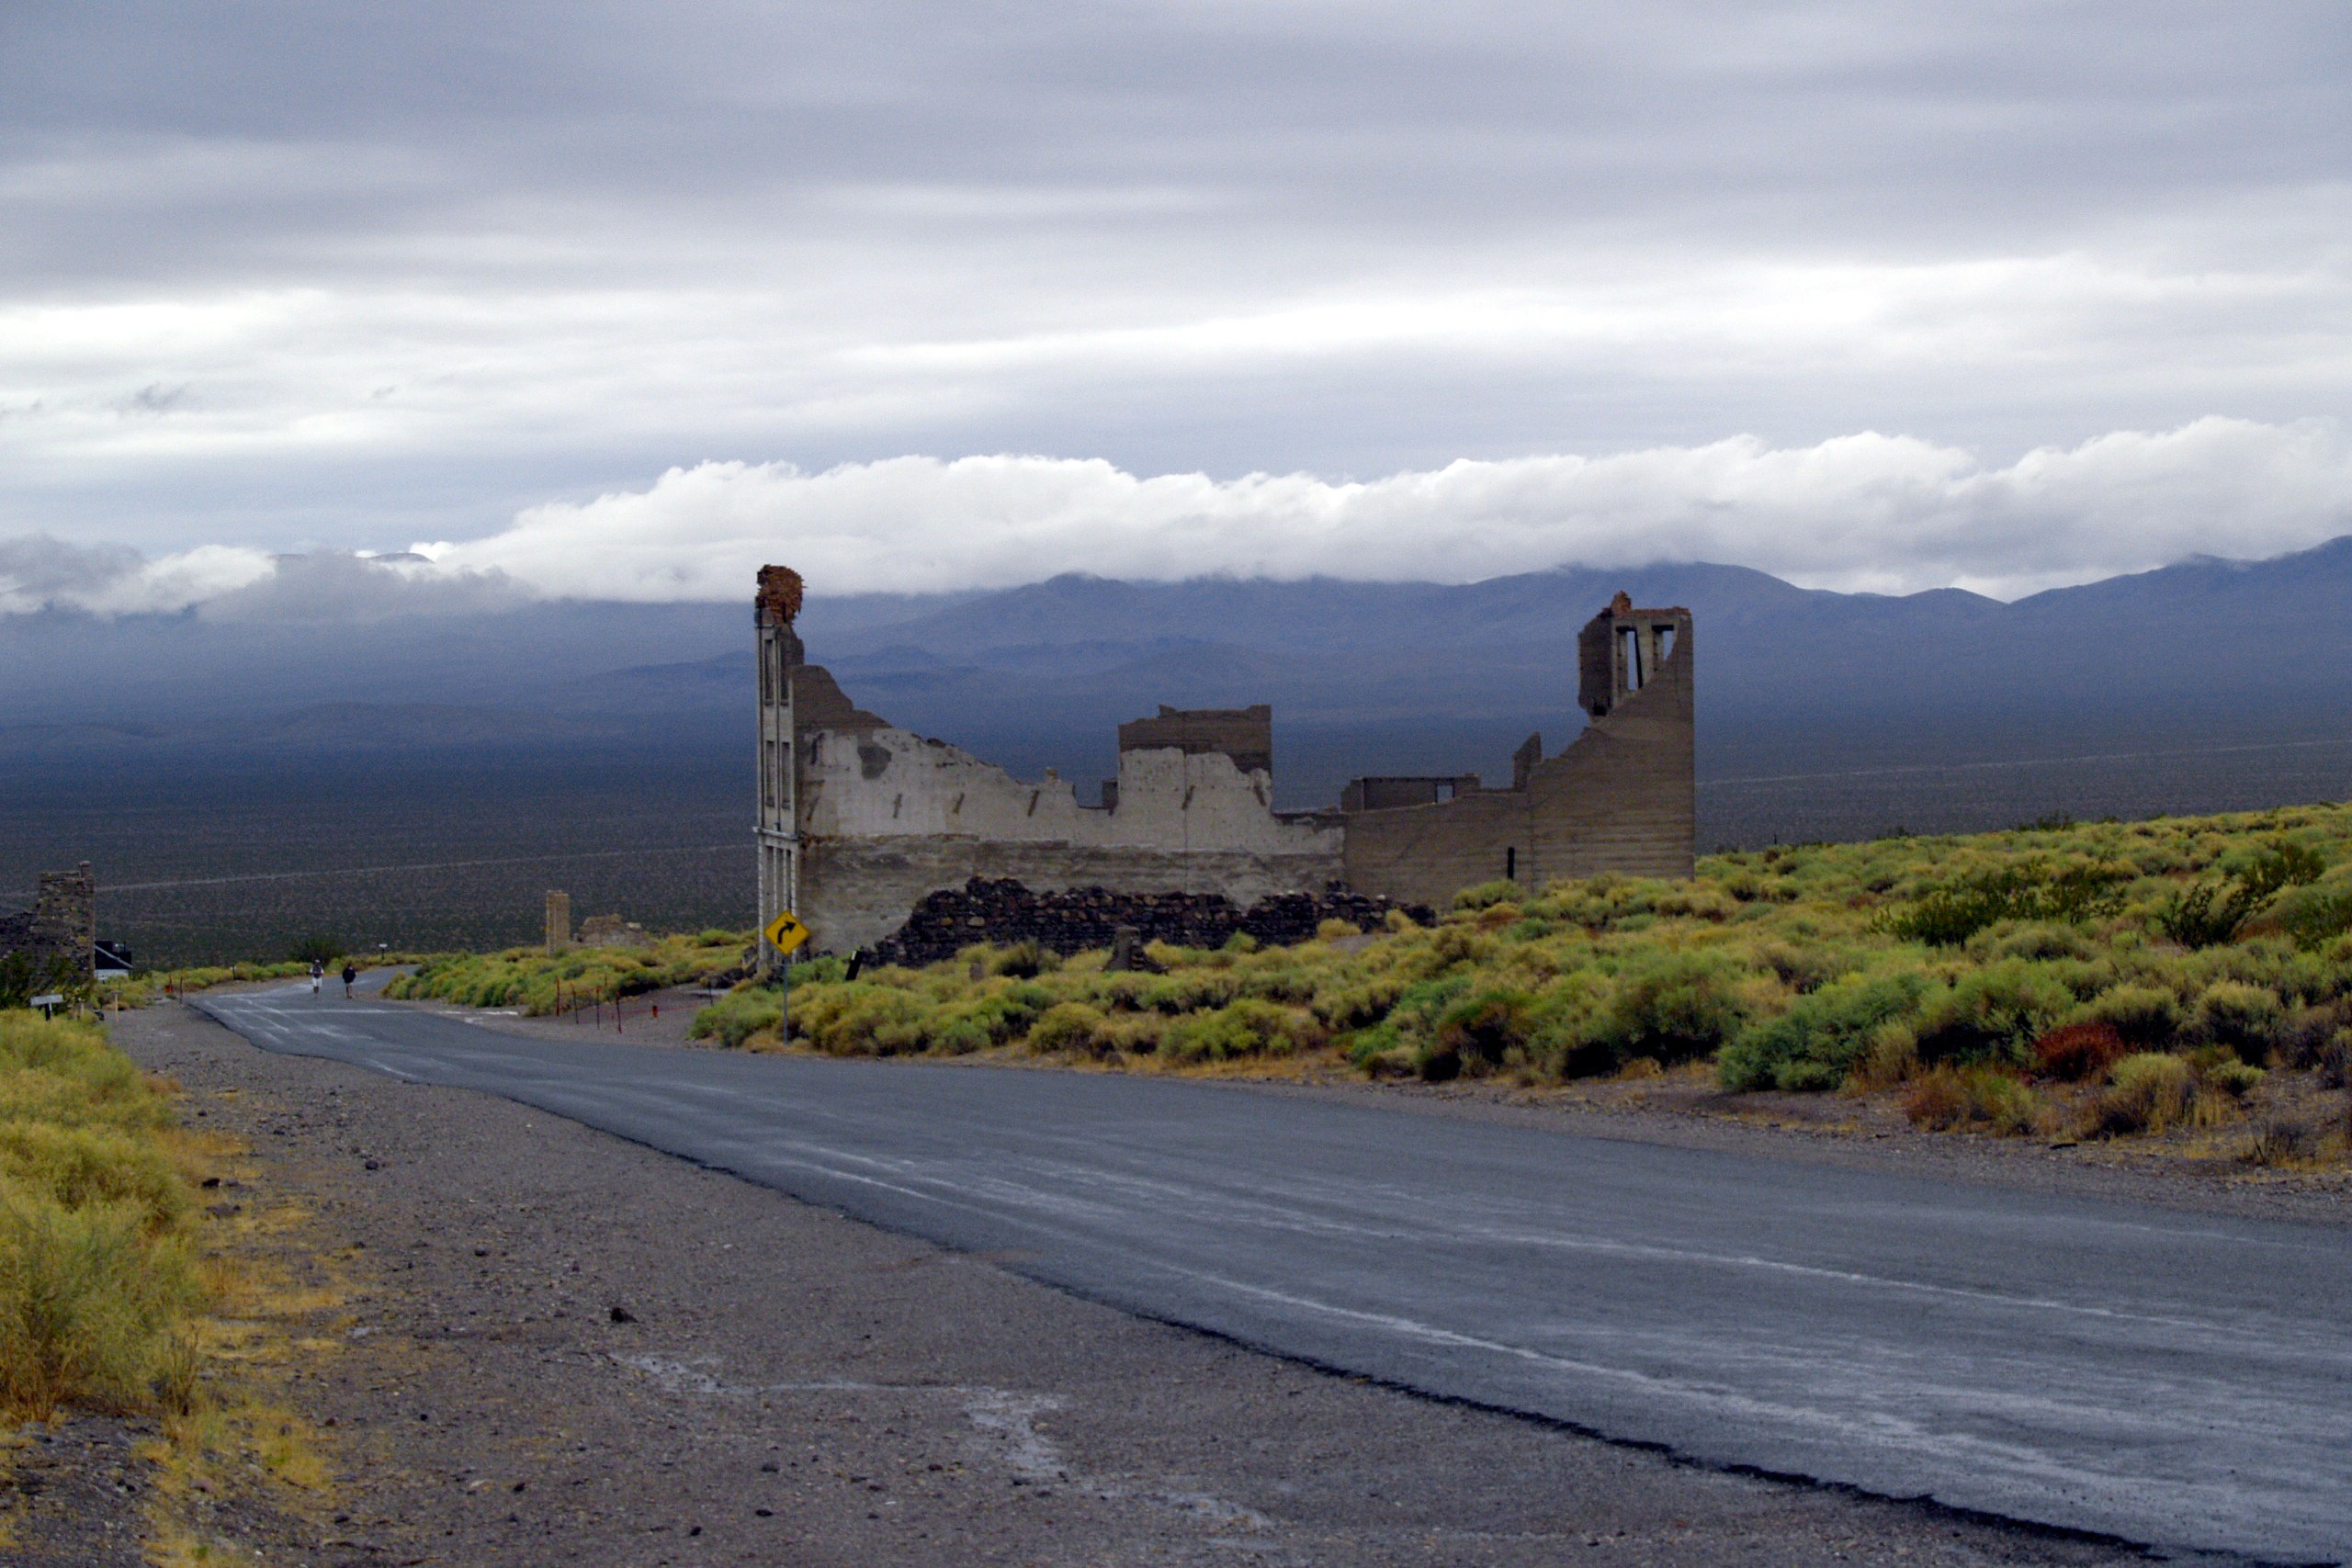
landscape, sea, coast, ocean, horizon, mountain, cloud, sky, road, morning, hill, shore, highway, building, mountain range, cliff, tower, usa, bay, ruin, terrain, road trip, infrastructure, ghost town, nevada, rhyolite, rural area, mountainous landforms